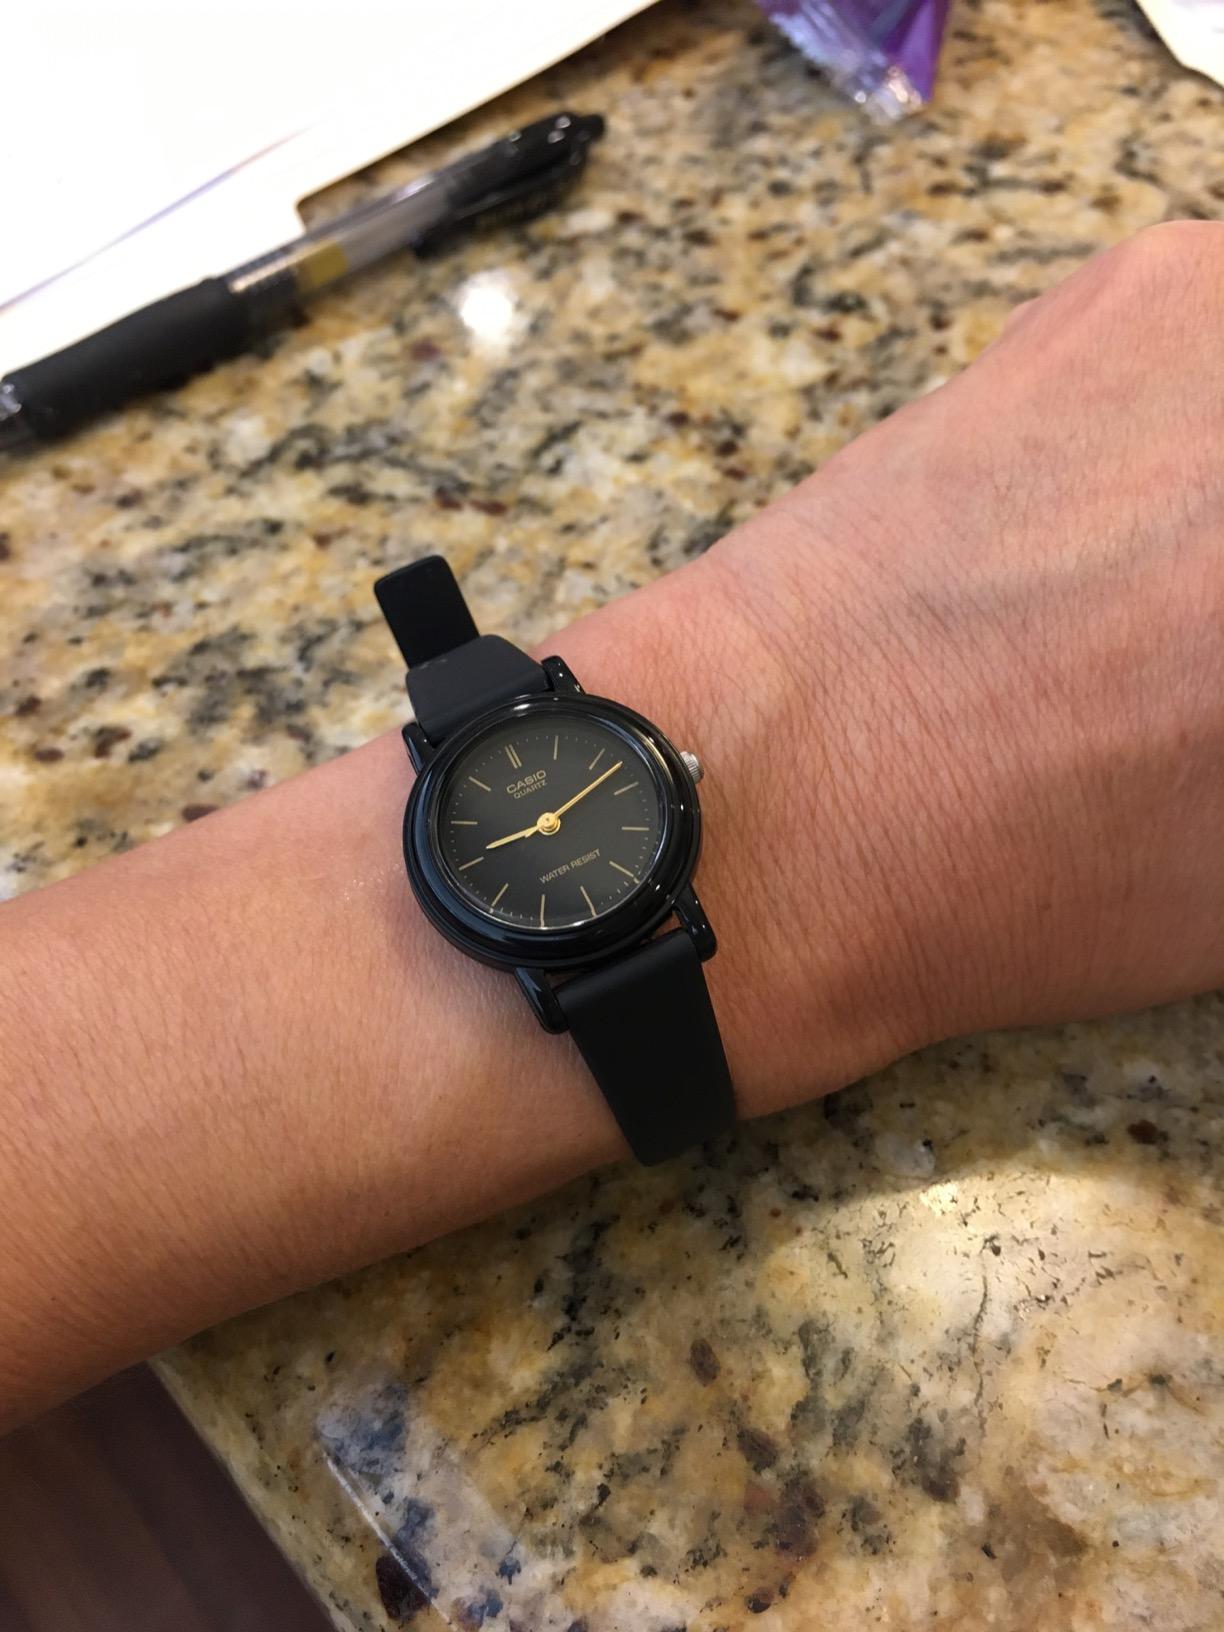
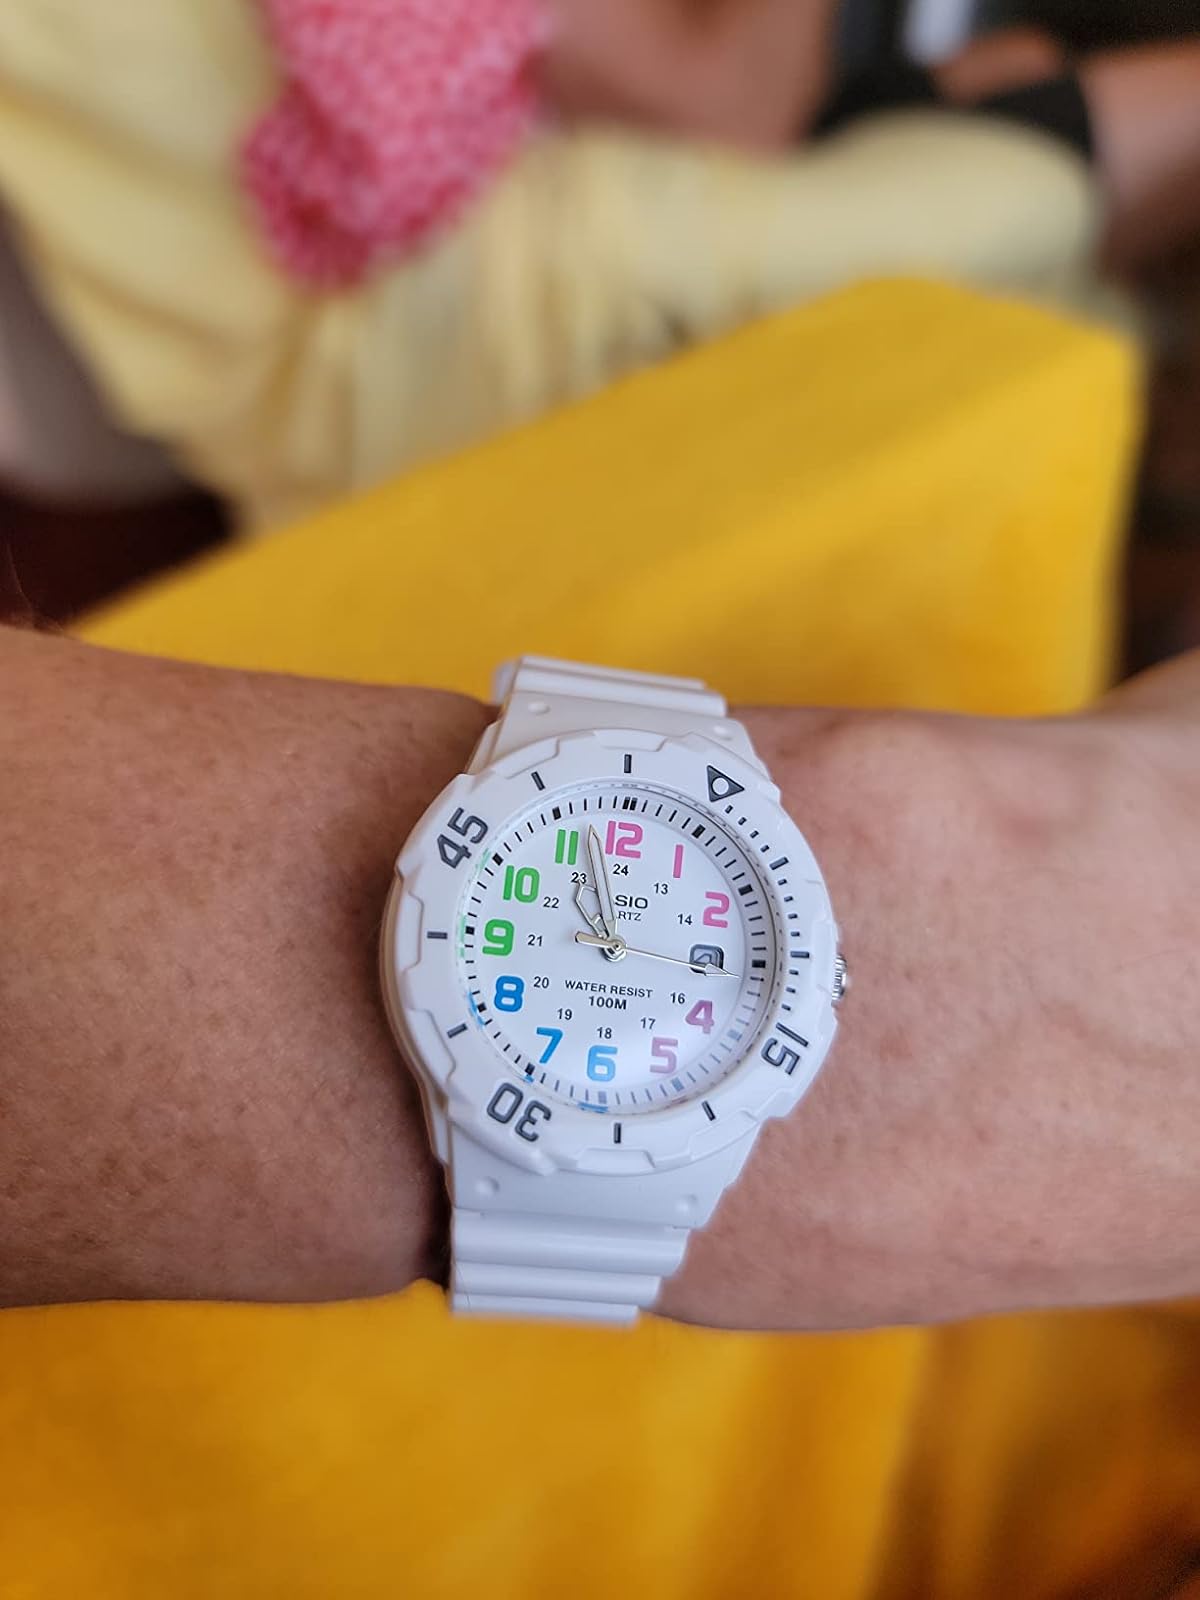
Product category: accessories_watch
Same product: no